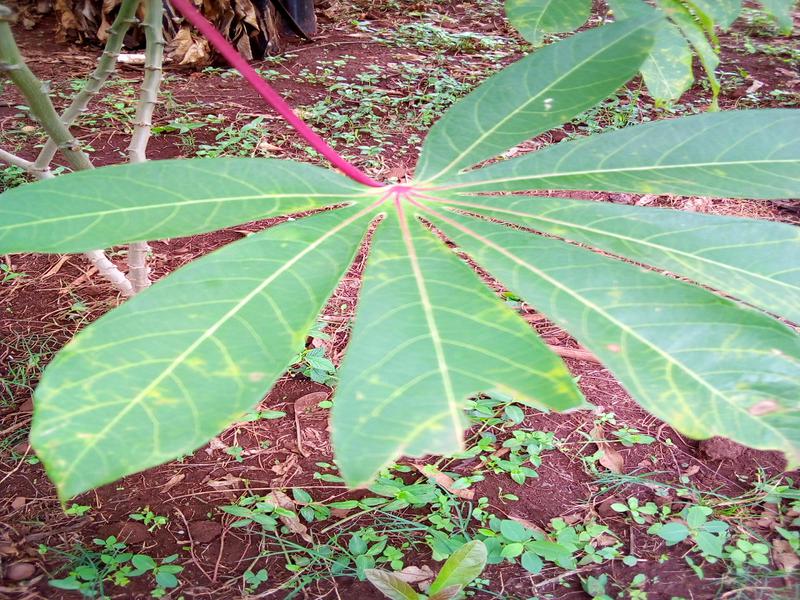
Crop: cassava
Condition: brown_streak_disease